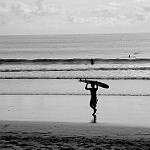
Scene: Outdoor